Mese mariano

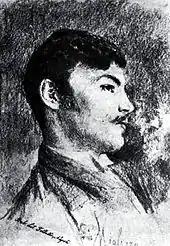
Librettist Salvatore Di Giacomo

"Mese Mariano" premiered at the Teatro Massimo in Palermo on 17 March 1910 conducted by Leopoldo Mugnone with Livia Berlendi in the leading role of Carmela. It was warmly received both in Palermo and in Rome where it was performed a month later at the Teatro Costanzi. On that occasion it was conducted by Pietro Mascagni and presented as a double bill with his "Cavalleria rusticana". Emma Carelli sang the role of Carmela.